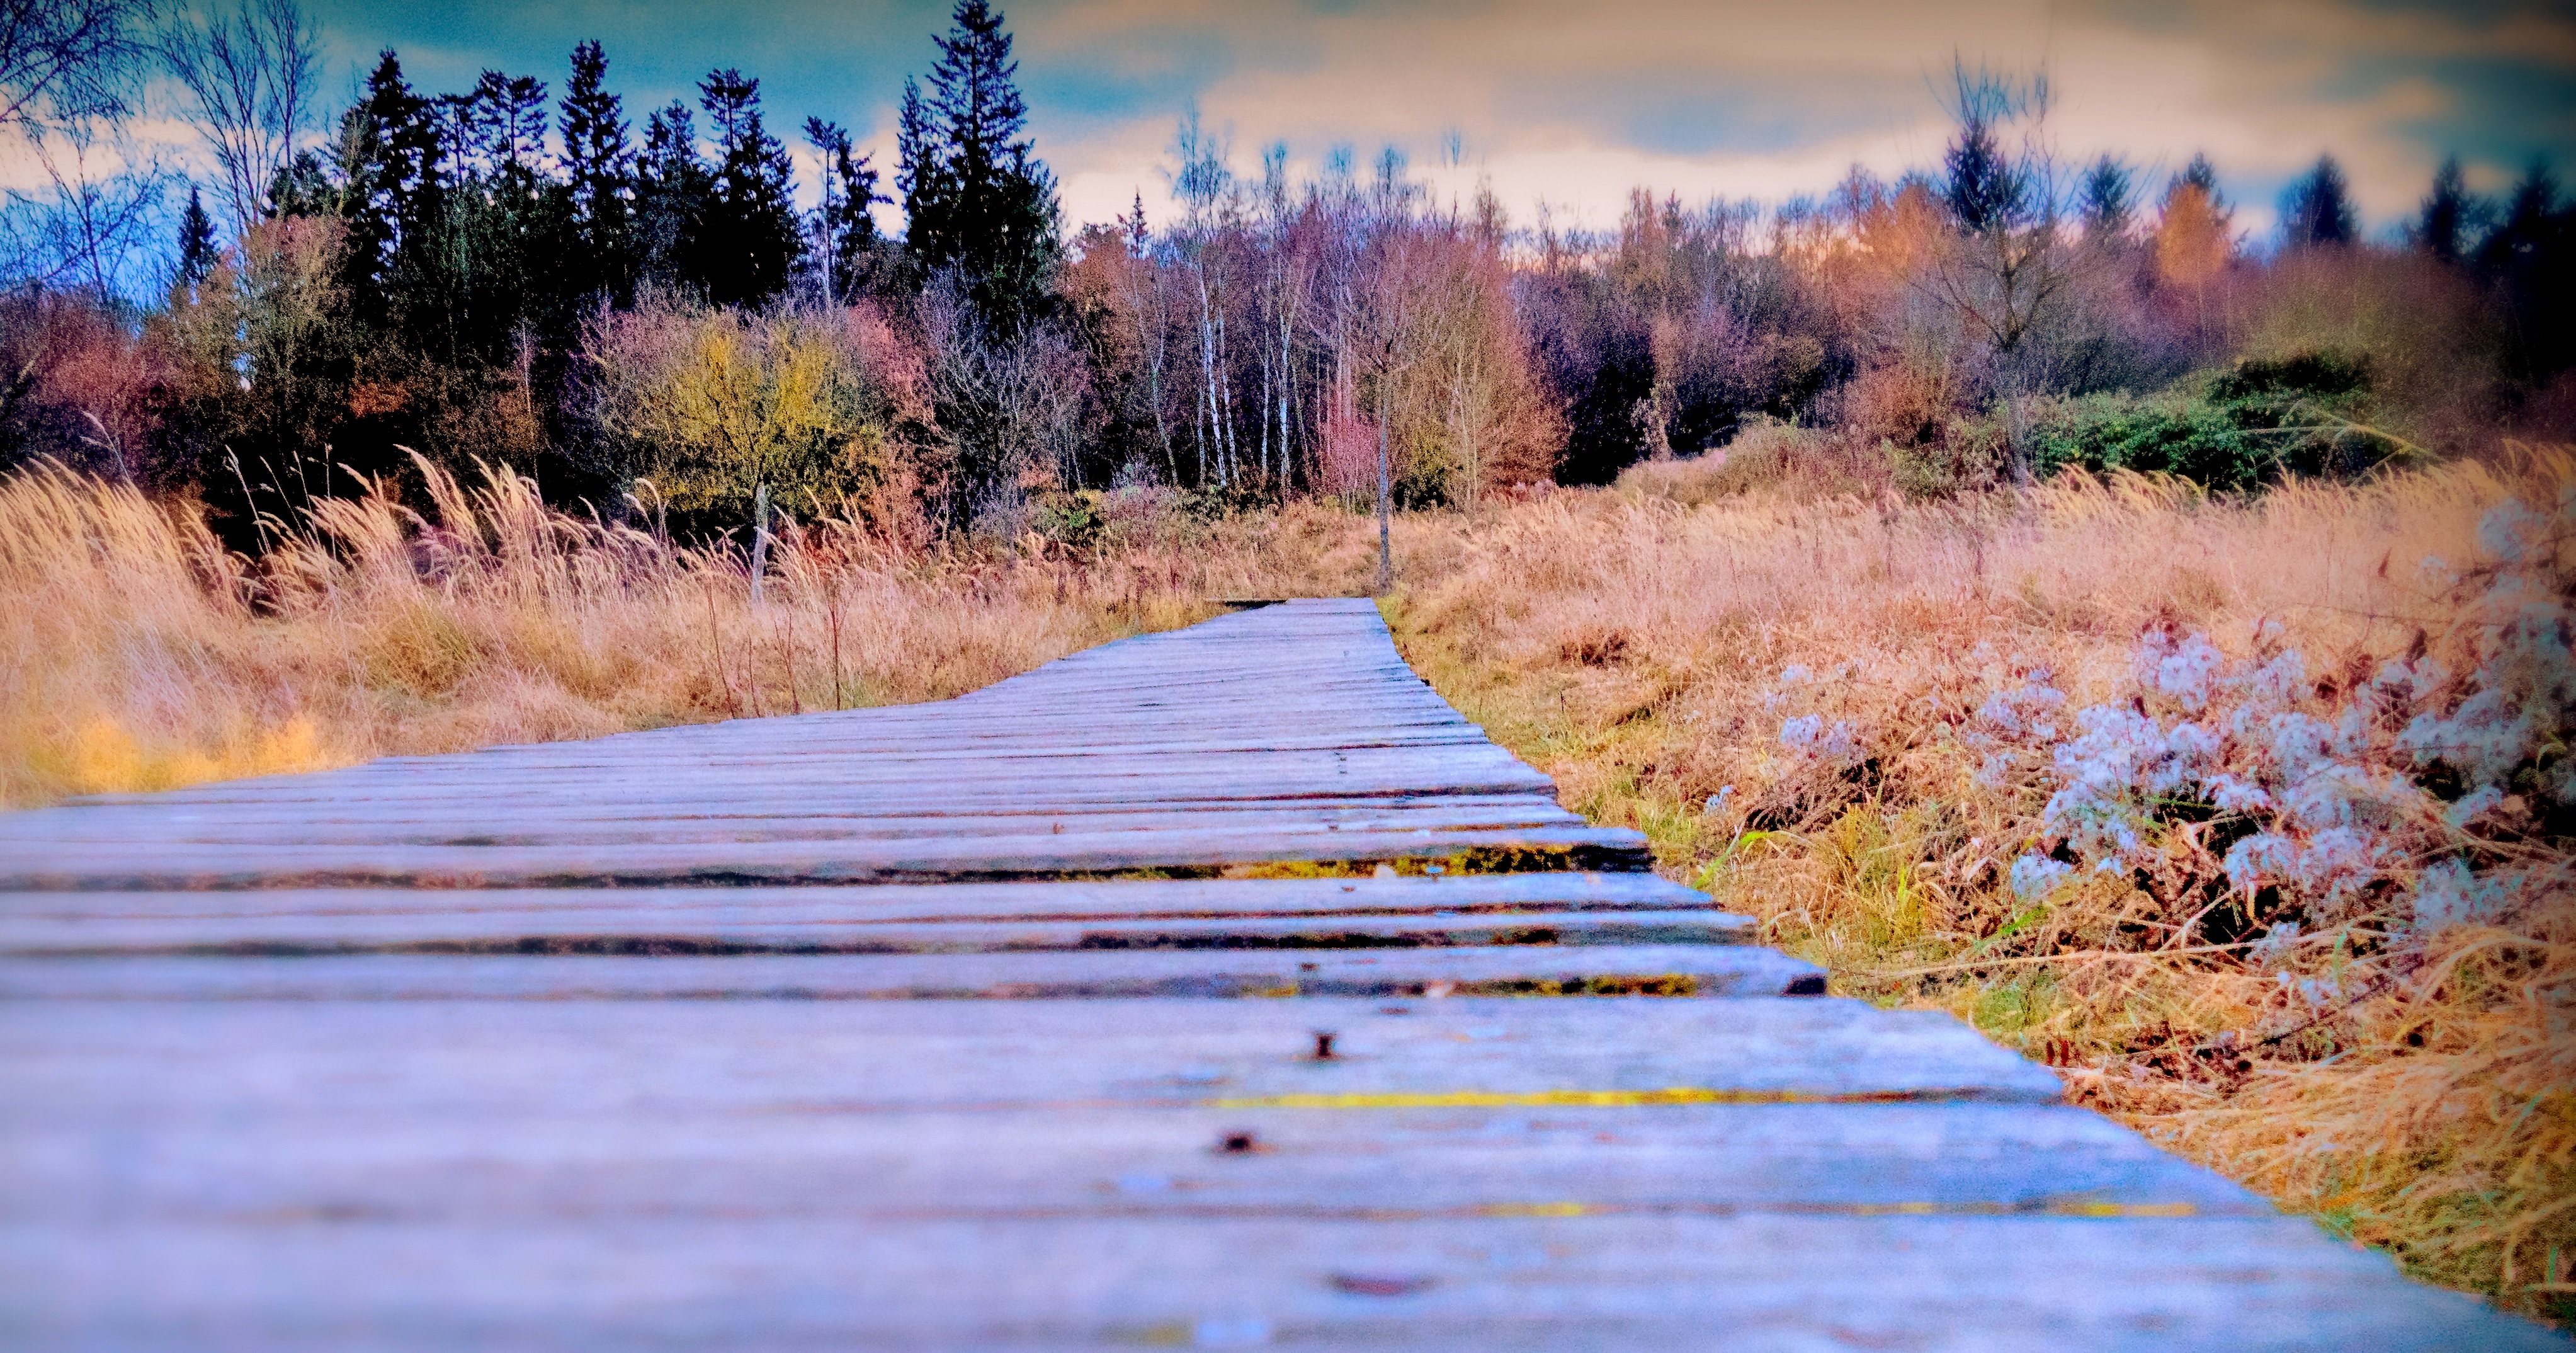
landscape, tree, water, nature, grass, winter, sunrise, sunset, sunlight, morning, leaf, lake, frost, dawn, river, dusk, evening, reflection, autumn, season, trees, away, golden autumn, autumn colours, autumn day, wooden track